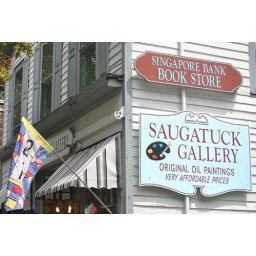
This is where we bought a cute oilpainting of a purple cat with sunflowers in the background.